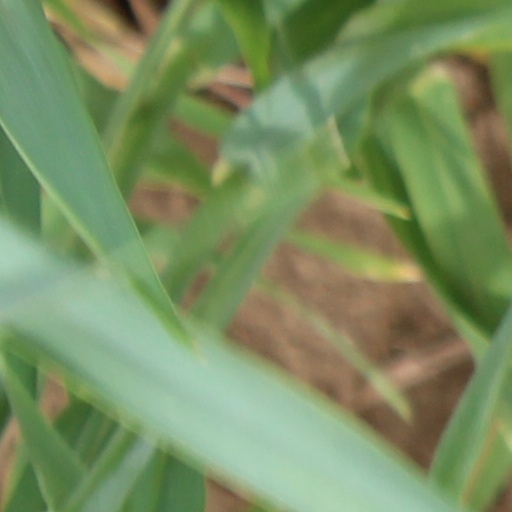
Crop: wheat